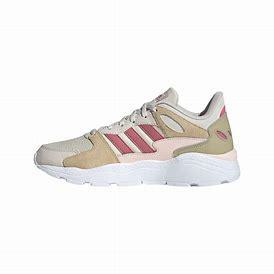
Brand: Adidas
Model: Crazychaos